Airbus A350

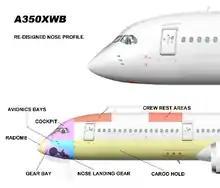
A plan of the A350 XWB's new nose and general arrangement inside the forward fuselage

Airbus suggested Boeing's use of composite materials for the 787 fuselage was premature, and that the new A350 XWB was to feature carbon fibre panels only for the main fuselage skin. However, after facing criticism for maintenance costs, Airbus confirmed in early September 2007 that it would also use carbon fibre for fuselage frames. The composite frames would feature aluminium strips to ensure the electrical continuity of the fuselage, for dissipating lightning strikes. Airbus used a full mock up fuselage to develop the wiring, a different approach from the A380, on which the wiring was all done on computers.